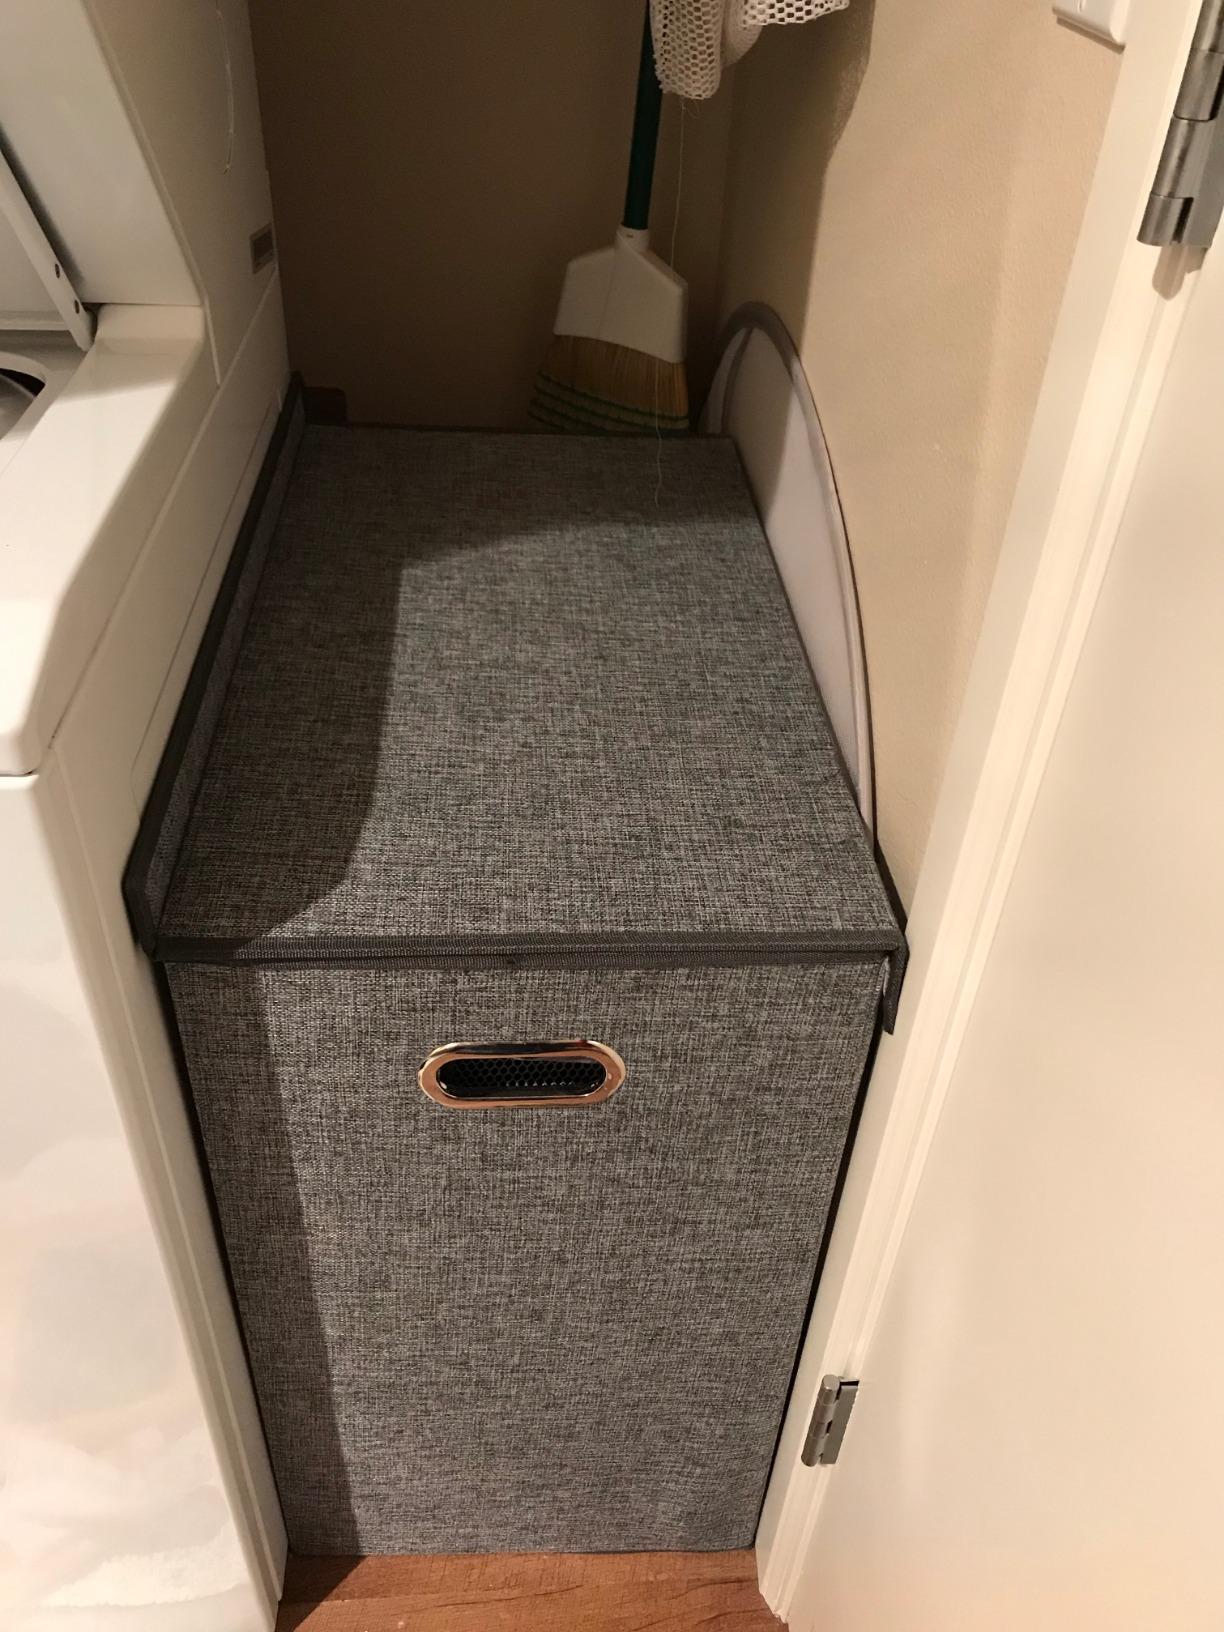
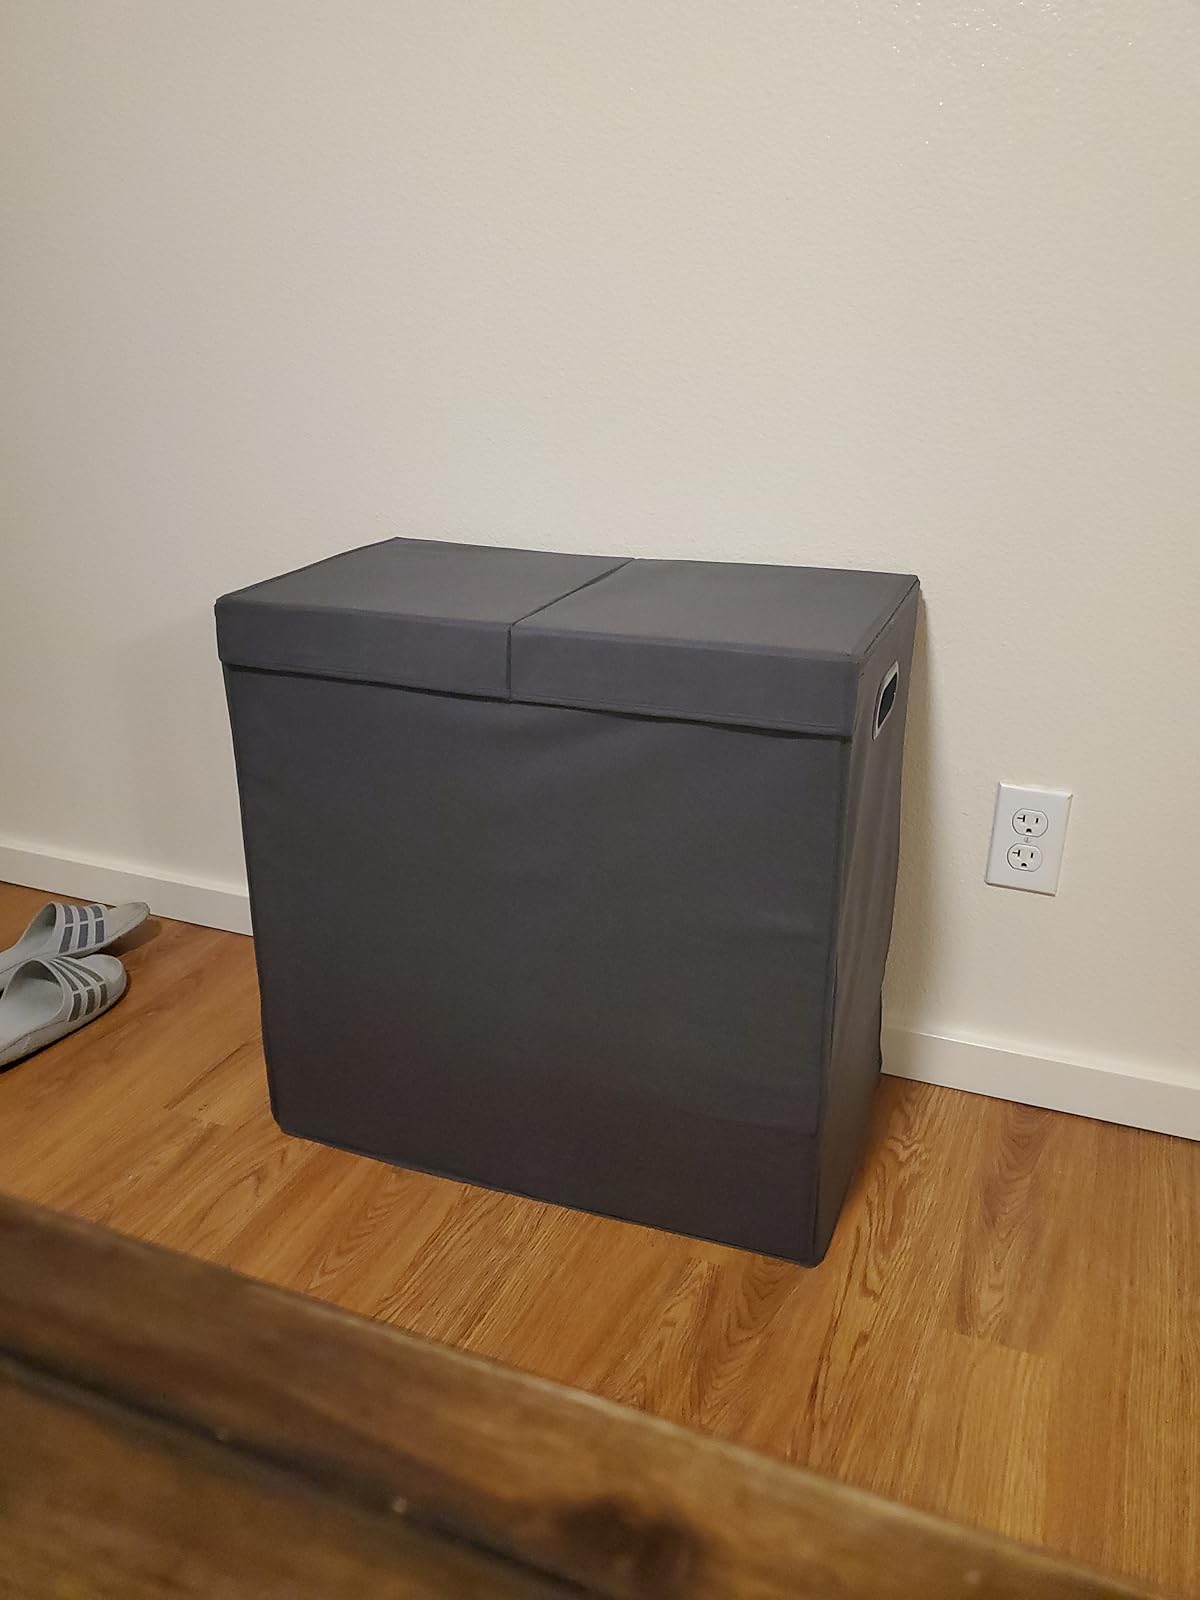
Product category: items_hamper
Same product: yes